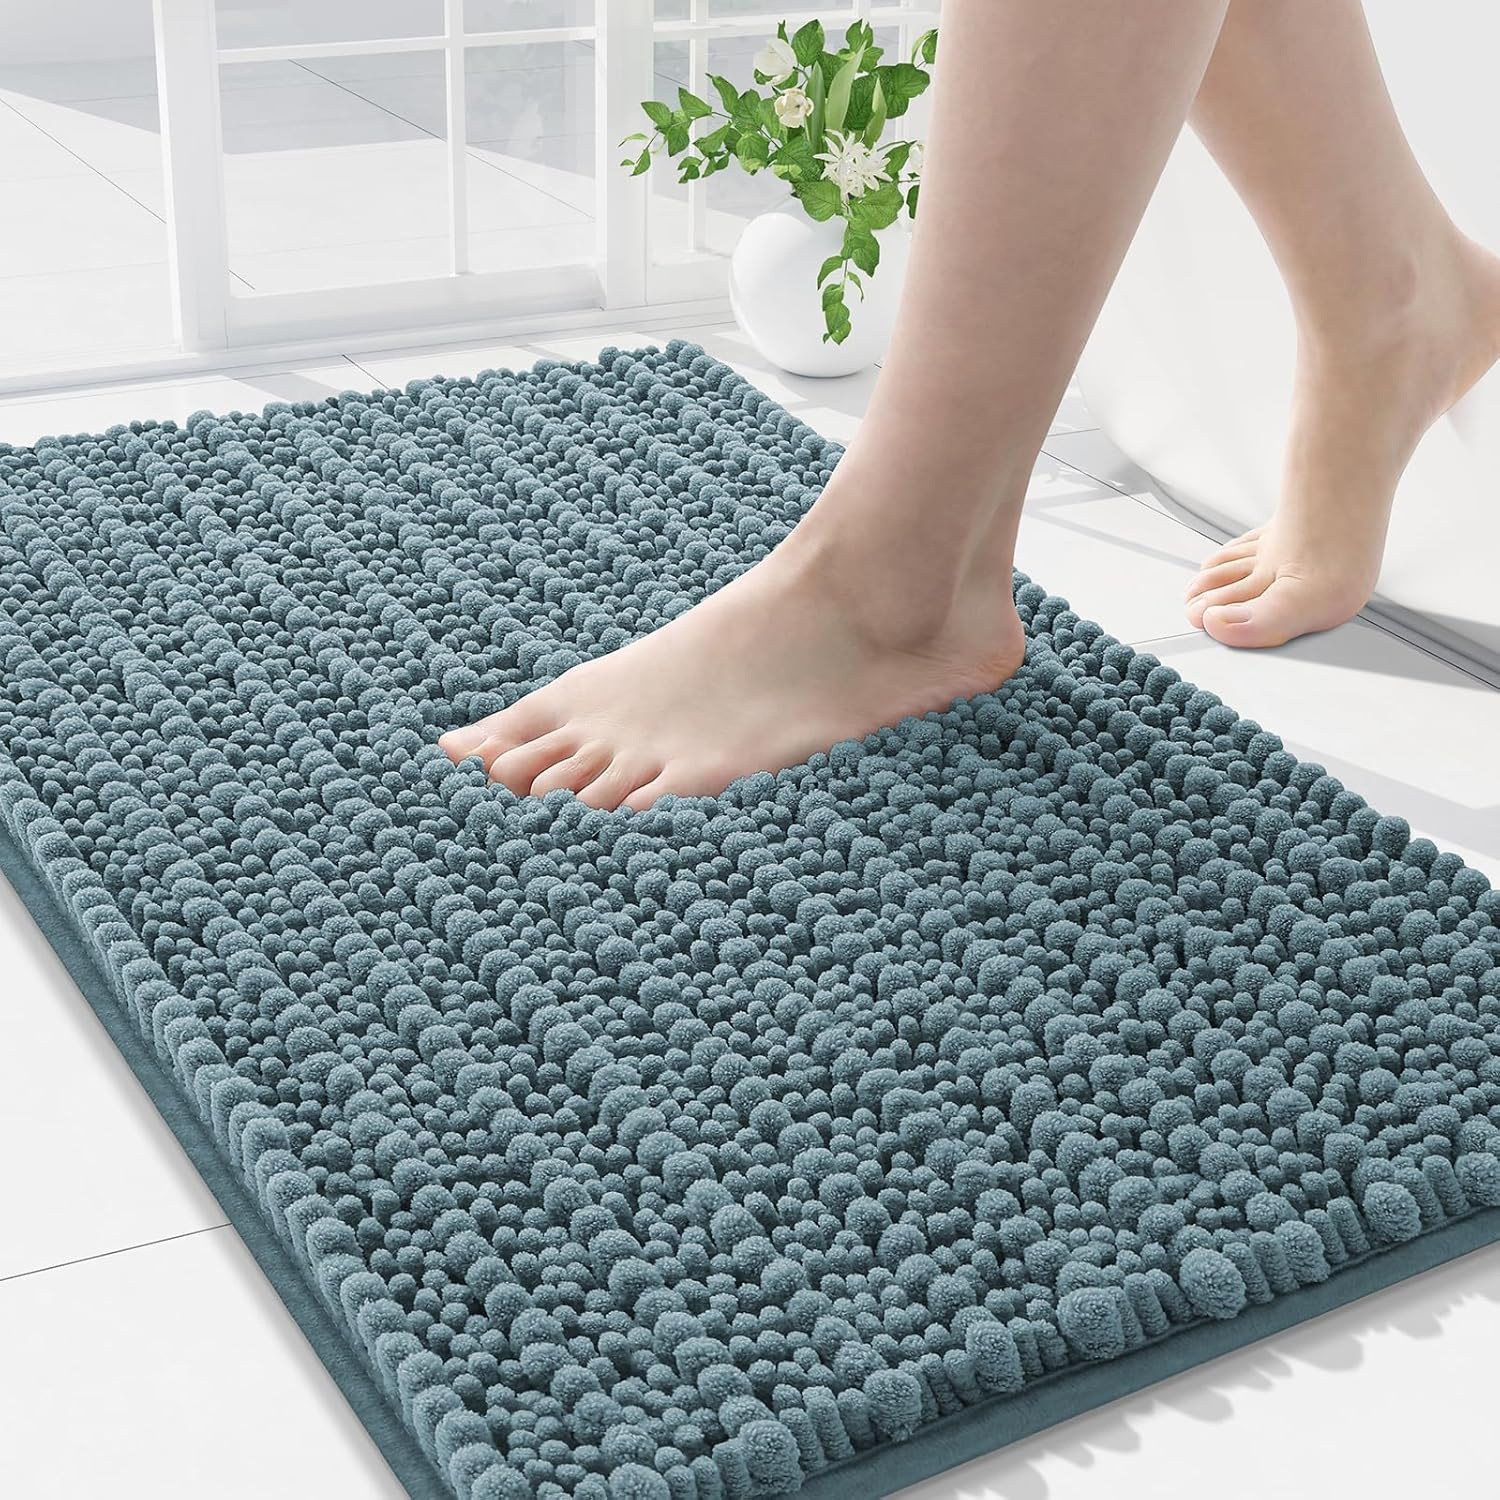
Arotive Luxury Chenille Bathroom Rug Mat, Extra Soft Thick Absorbent Shaggy Bath Rugs, Non-Slip Machine Wash Dry, Plush Bath Mats for Bathroom, Shower and Tub, 34x21, Smoky Gray
Overview Brand : Arotive Size : 34" x 21" Material : Microfiber Weave Type : Flat Woven Item Weight : 8 ounces About this item Ultra Soft and Shaggy: Luxury bathroom rugs provide a soft and comfortable feel, offering comfort and support for your feet. The soft pile soothes tired feet and provides a barrier against the cold floor. With 0.86-inch fluffy microfiber fibers and a unique fiber-locking technique, these rugs are designed for a soft and plush experience. Every time you step out of the shower or bathtub, you can enjoy a comfortable and cozy sensation Quick Water Absorption: Our shaggy bath rugs are made with ultra-soft microfiber shags that efficiently absorb water. The chenille fabric quickly draws in moisture, helping to keep your floors dry when you step out of the bath, shower, or while you're at the sink. The high pile traps moisture, allowing the rug to dry quickly and maintain its cleanliness Anti-Skid Backing: Arotive chenille bathroom rugs feature a non-slip bottom consisting of sturdy mesh PVC material that stops the bath mat from shifting and skidding. The middle layer is 4 mm memory foam, which can let you feel more comfortable when wrapping into the rugs. WARNING: Place bath mat on CLEAN DRY FLAT FLOOR ONLY. Water under bath rug can cause it to slip. Always keep the bottom of bath rug dry Machine Washable and Dry: These chenille bath mats are easy to care for. Simply machine wash with cold water and mild detergent (avoid chlorine or bleach), then tumble dry on low or hang dry. The vibrant color of the rug remains unfaded, even after multiple washes. The ultra soft microfiber material resists shrinking and stays plush, ensuring your bath rug maintains its quality and comfort for a long time Create Your Bathroom Oasis: With many different colors and sizes to choose from, our soft mat is a reliable decorative addition for the entire family. They can serve as bathroom runner rugs, shower door mats, tub-side mats, kitchen rugs, or be placed in front of the sink. They're also suitable for the living room, bedroom, hallway, entrance, balcony, or even on a sofa or car seat
Brand: Arotive
Category: Home & Garden > Bathroom Accessories > Bath Mats & Rugs